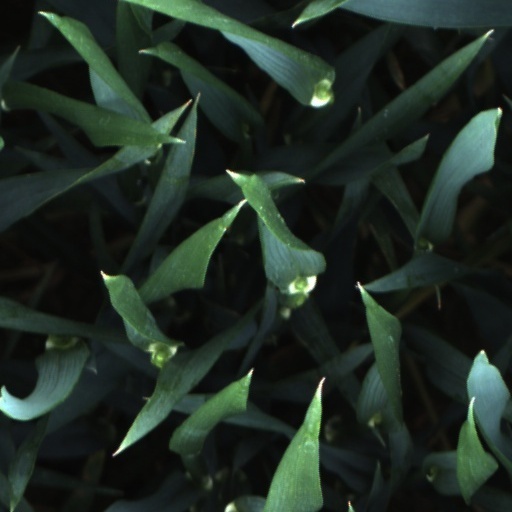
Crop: wheat